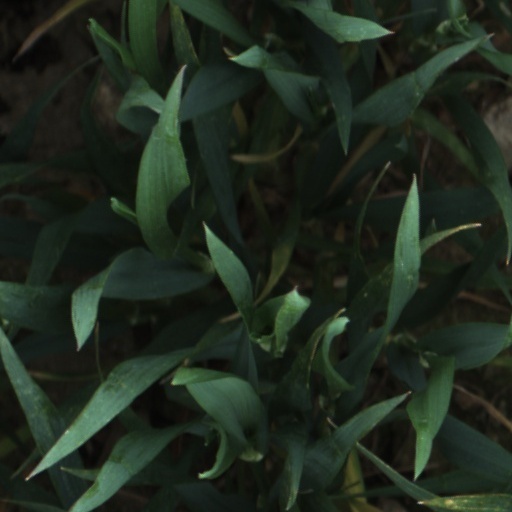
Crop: wheat